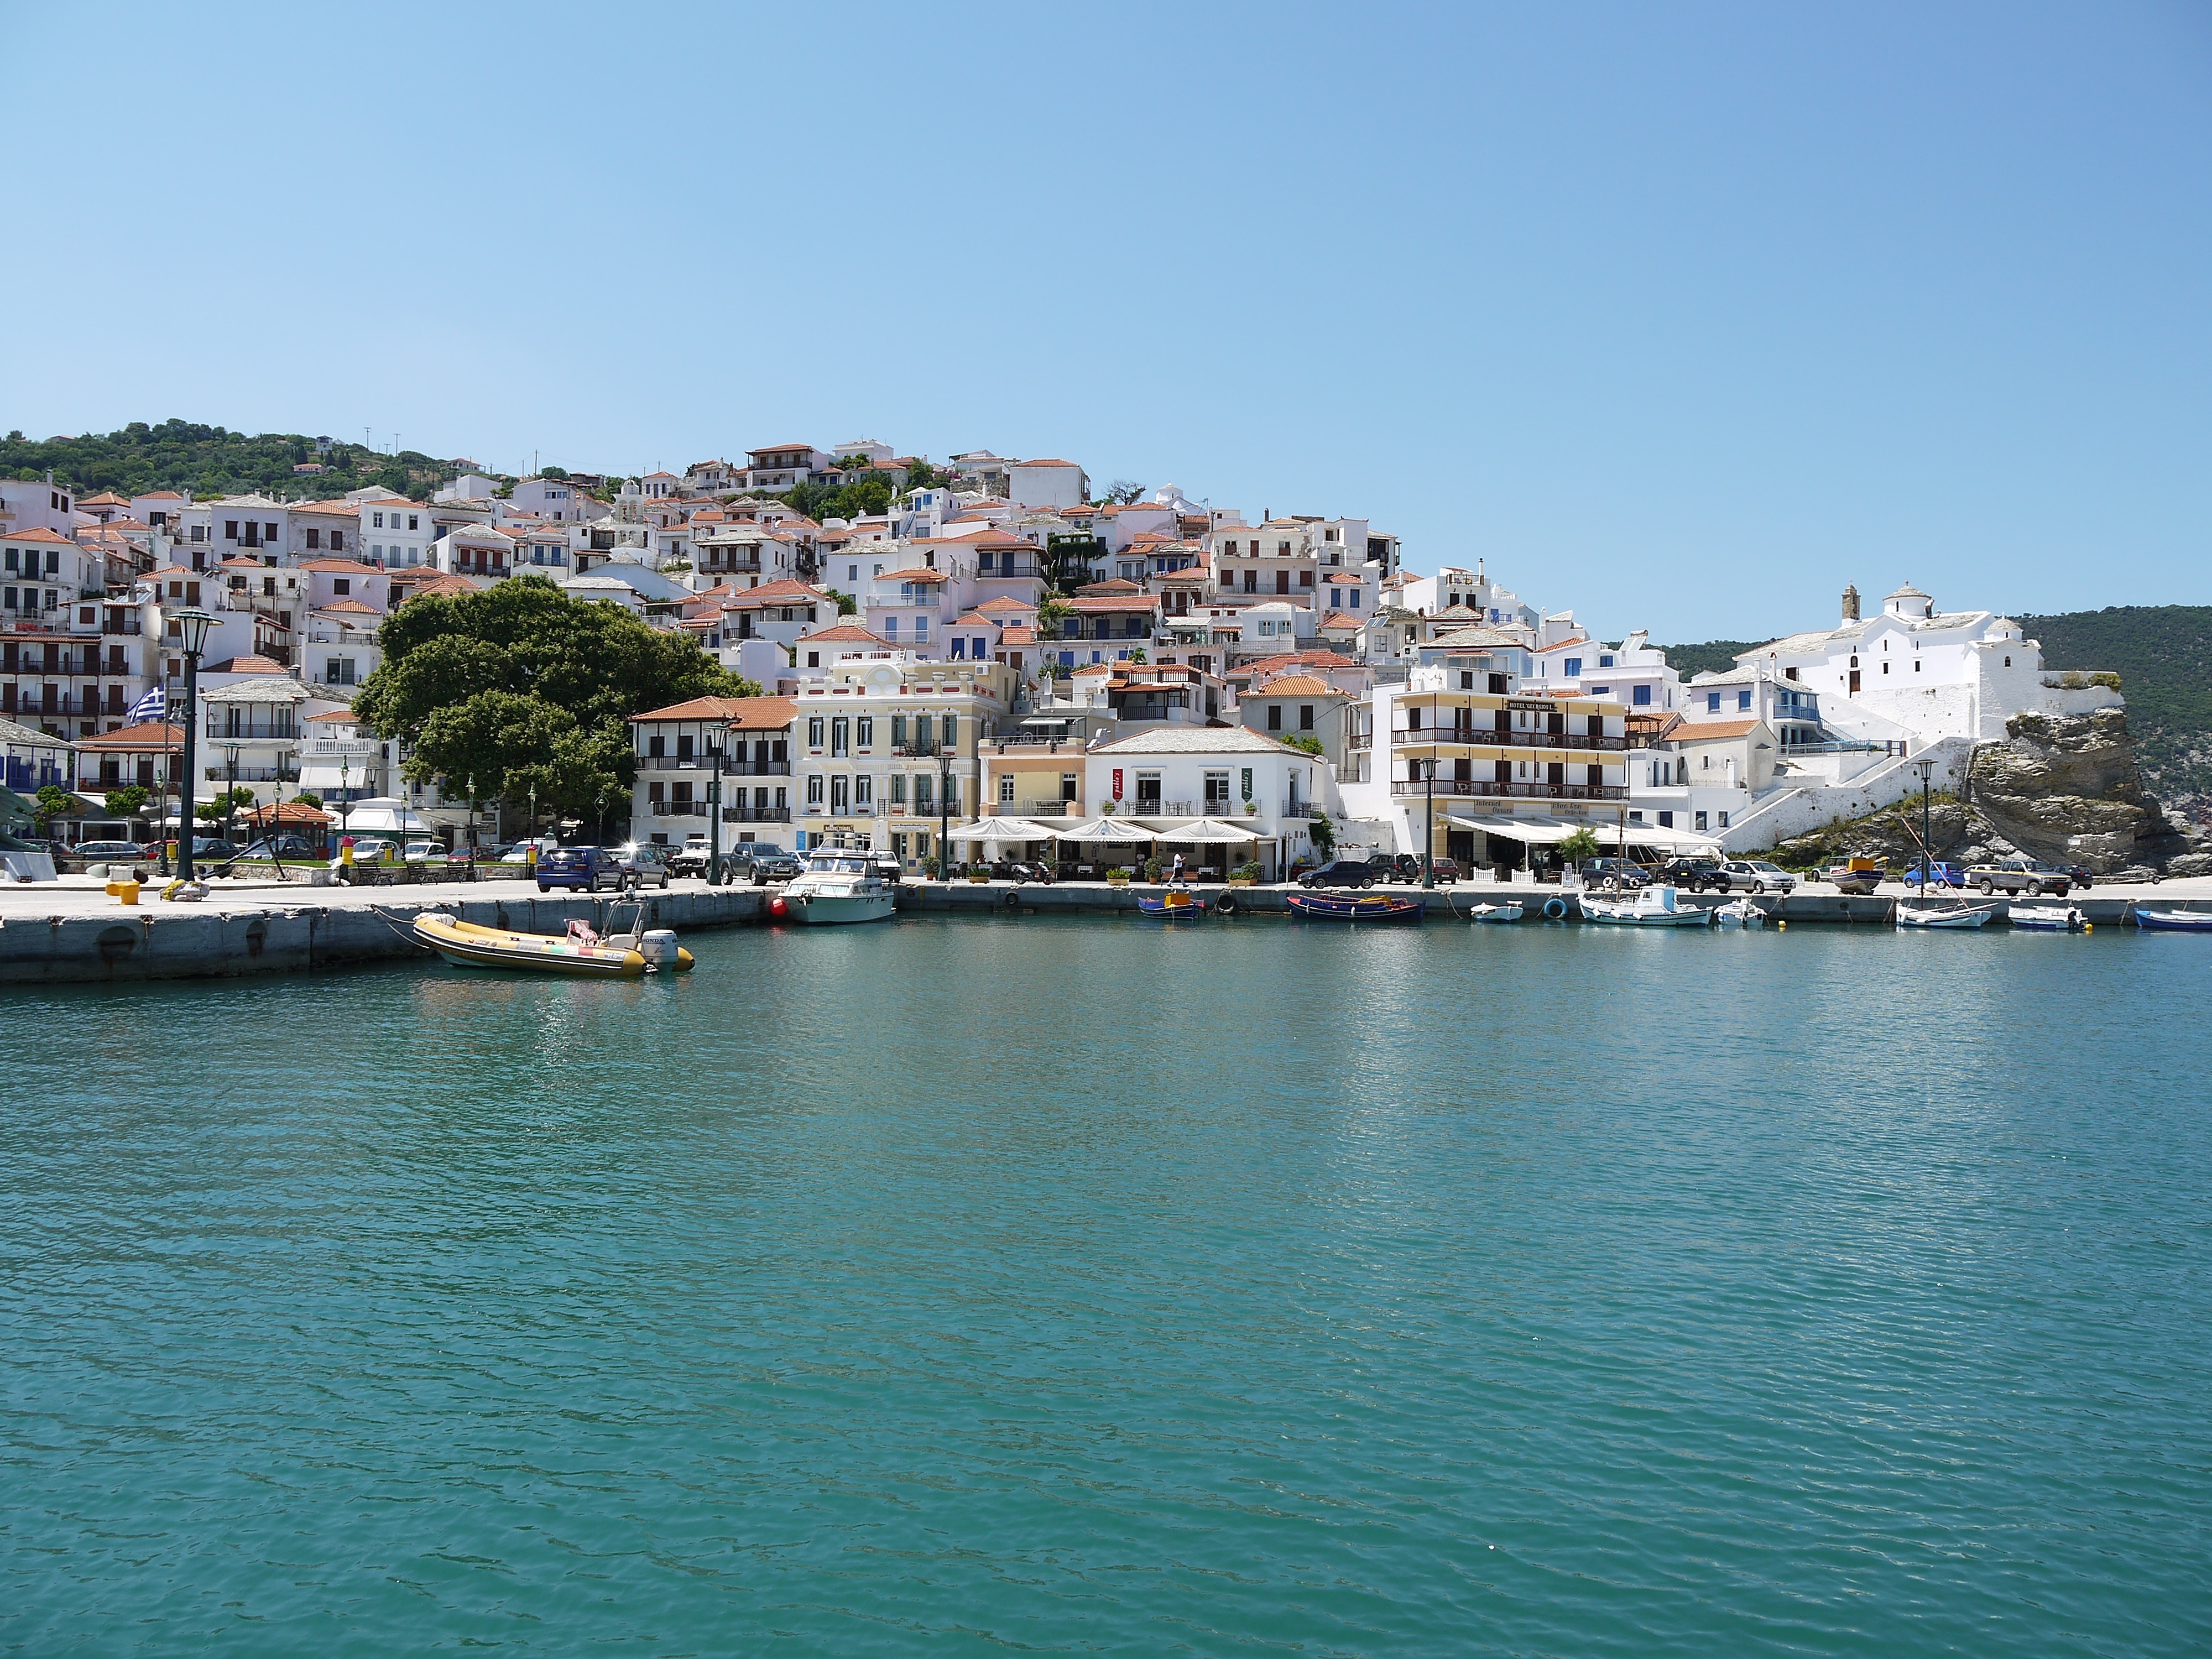
sea, coast, dock, architecture, sky, town, cityscape, vacation, travel, village, europe, greek, mediterranean, vehicle, bay, island, harbor, church, marina, port, tourism, body of water, picturesque, greece, orthodox, traditional, aegean, christos, skopelos